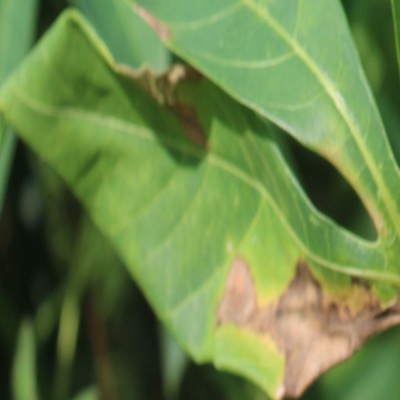
Crop: Cassava
Condition: bacterial blight